INWO Book

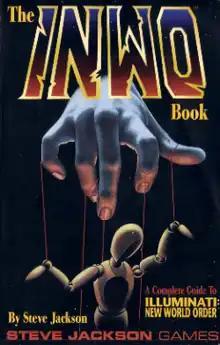

The INWO Book is a book published by Steve Jackson Games (SJG) in 1995 about the company's satirical collectible card game (CCG) "".